Carnegie Deli

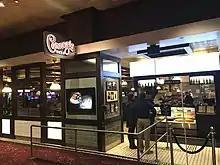
One of the deli's prior branch locations, at the Mirage on the Las Vegas Strip

The deli opened several branch locations in the 1980s, including two New Jersey branches in Secaucus and Atlantic City and one in the Washington, D.C. suburbs in Tysons Corner. However, most of these branches have since closed and are no longer in operation. One, in Beverly Hills, California, was financed by oil billionaire Marvin Davis and designed by restaurant designer Pat Kuleto at a cost of $4 million to be the "best deli in the world", in response to Davis' complaint that the delis in California were not as good as those in New York.